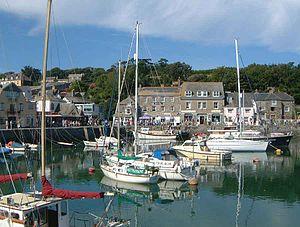
Padstow est une ville anglaise située dans le comté des Cornouailles. En 2011, sa population était de 2 993 habitants.